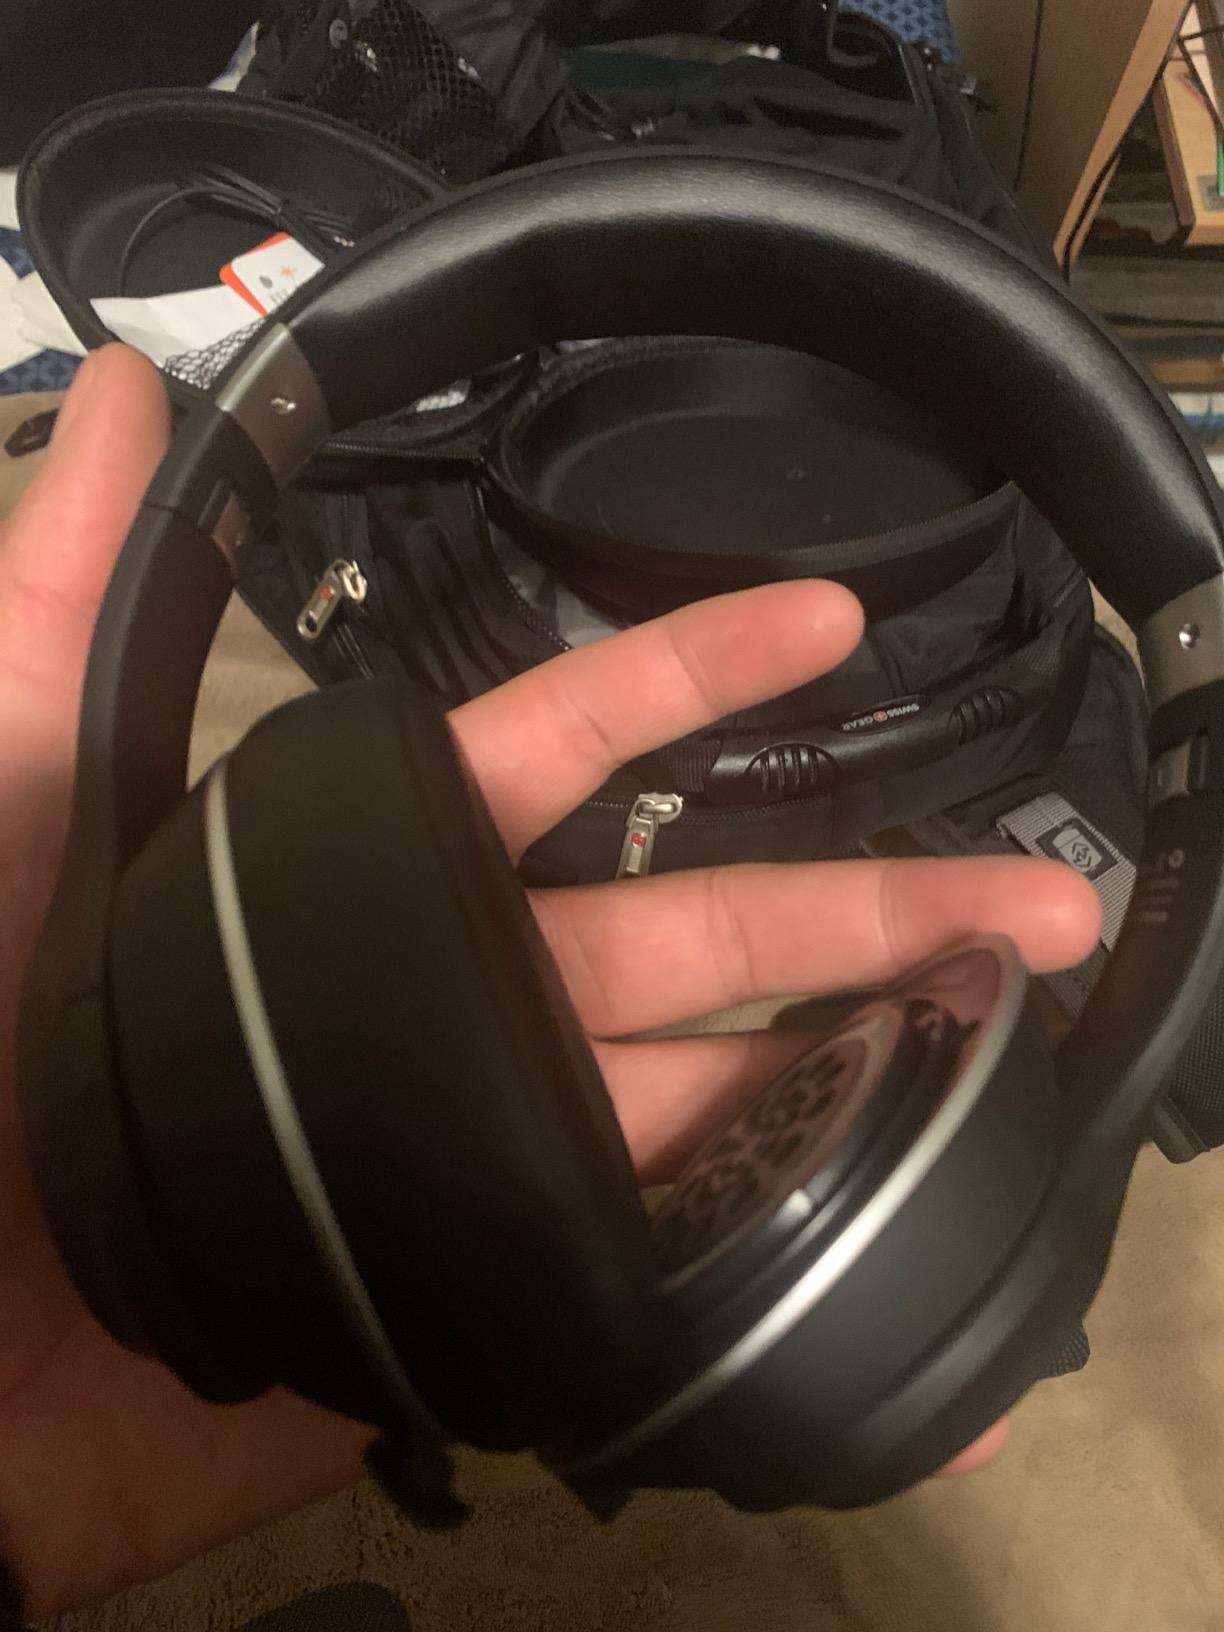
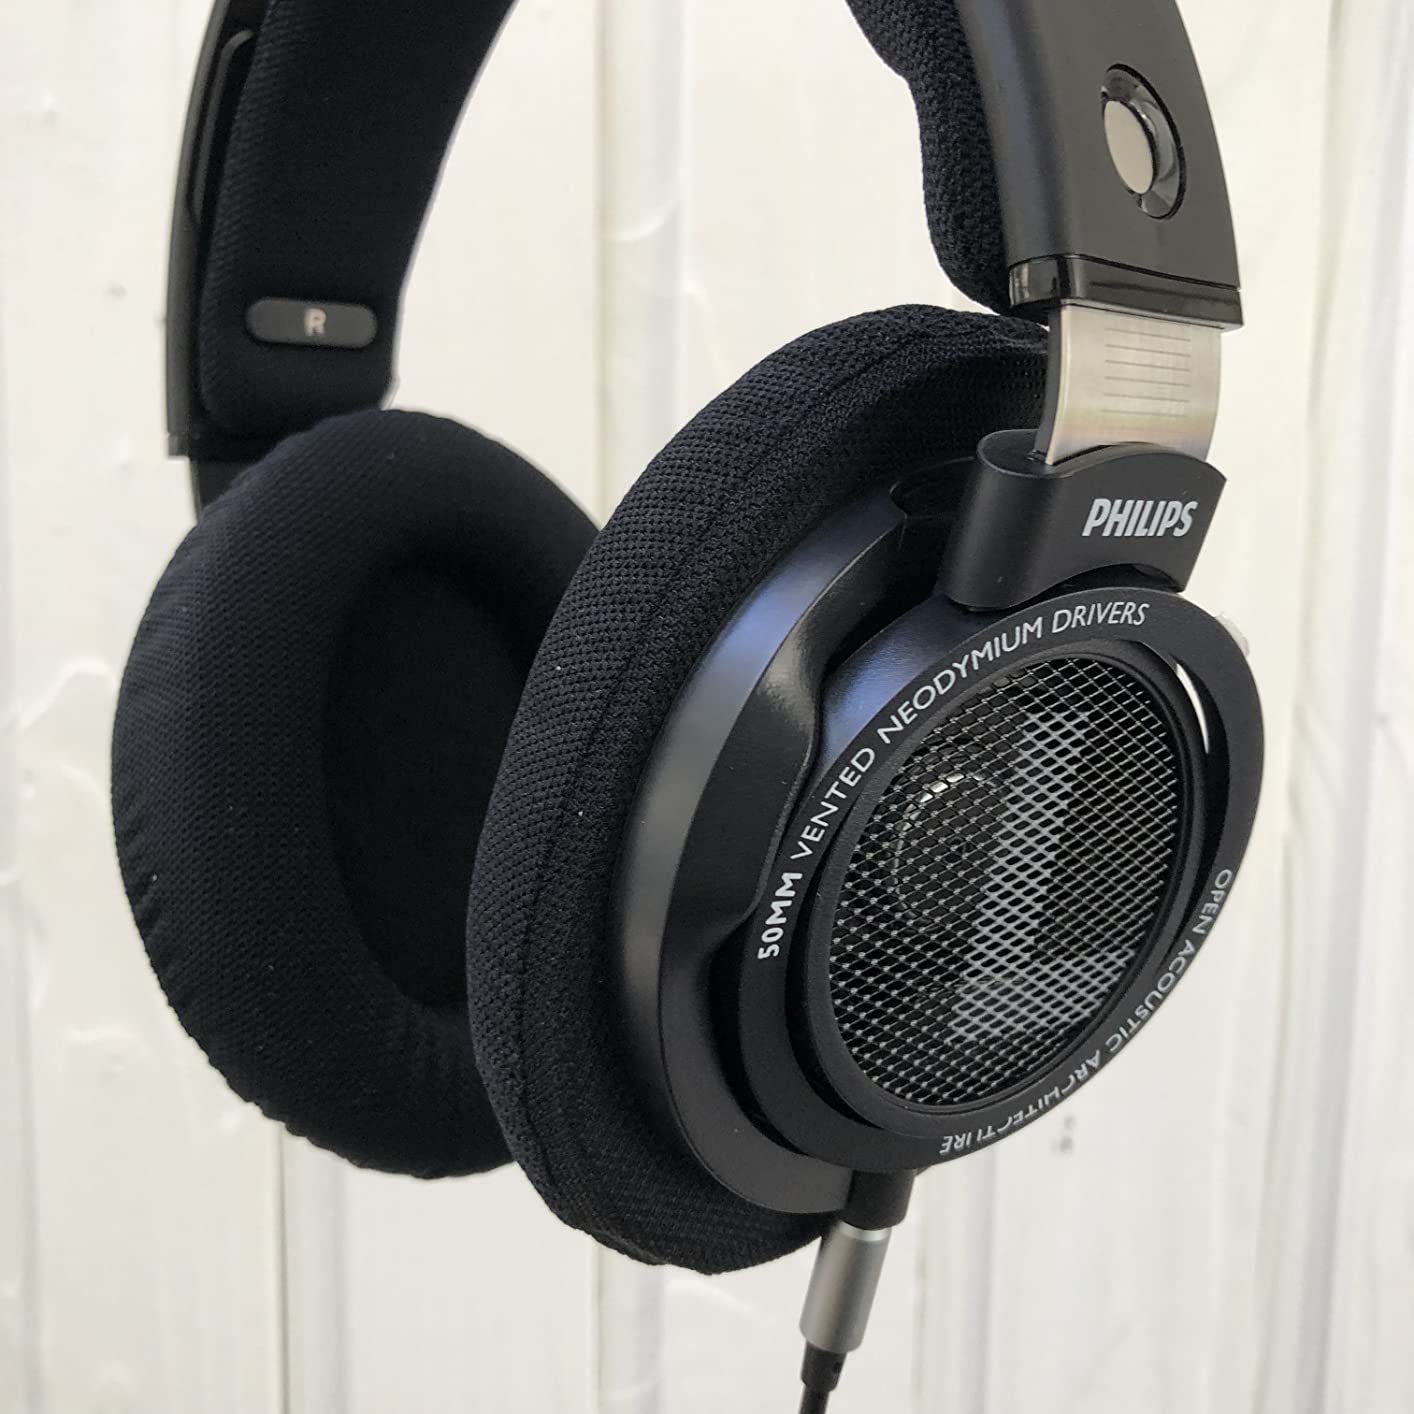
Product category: headphones
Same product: no